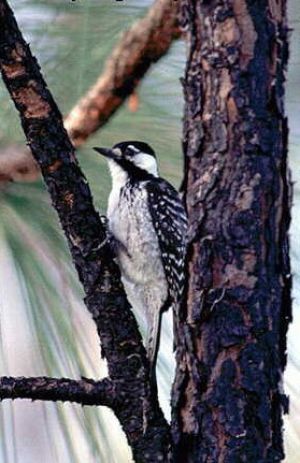
black and white feathered bird with long pointed thin beak.
this bird has a black and white head, whitish gray breast and black and white spotted wing.
a small bird with a black bill, white breast, and black and white checkered primary and secondaries.
a black and white colored bird with a black bill.
a bird that has a white belly, and black and white spotted wings.
this bird is black and whie and has a long, pointy beak.
this bird has a belly that is white with black patches
this bird has wings that are black and white and has a white belly
this bird has a black beak and a white underside.
this bird has wings that are black and has a grey chest
Species: Red Cockaded Woodpecker